Country Music Hall of Fame and Museum

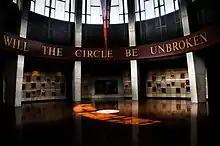
A view of the Rotunda

The downtown building was designed by Nashville's Tuck-Hinton Architectural Firm with Seab Tuck as the project architect. When viewed from the air, the building forms a massive bass clef. The point on the sweeping arch of the building suggests the tailfin of a 1959 Cadillac sedan. The building's front windows resemble piano keys. The tower on top of the Rotunda that extends down the Hall of Fame is a replica of the distinctive diamond-shaped WSM radio tower, which was originally built in 1932 just south of Nashville and is still in operation.